Jerome Pratt

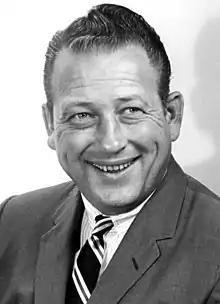
Pratt in 1966

Charles Jerome Pratt (March 3, 1926 – August 28, 1984) was an American politician. He served as a Democratic member for the 115th district of the Florida House of Representatives from 1967 to 1970.